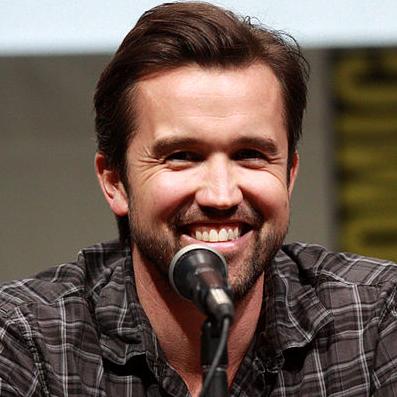
Age: 35